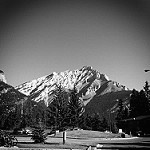
Label: B & W